1105 Fragaria

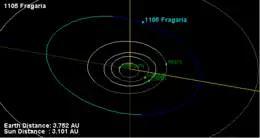
Orbital diagram of "Fragaria"

"Fragaria" belongs to the Eos family, the largest asteroid family of the outer asteroid belt consisting of nearly 10,000 members. It orbits the Sun in the outer asteroid belt at a distance of 2.7–3.3 AU once every 5 years and 3 months (1,908 days; semi-major axis of 3.01 AU). Its orbit has an eccentricity of 0.11 and an inclination of 11° with respect to the ecliptic.